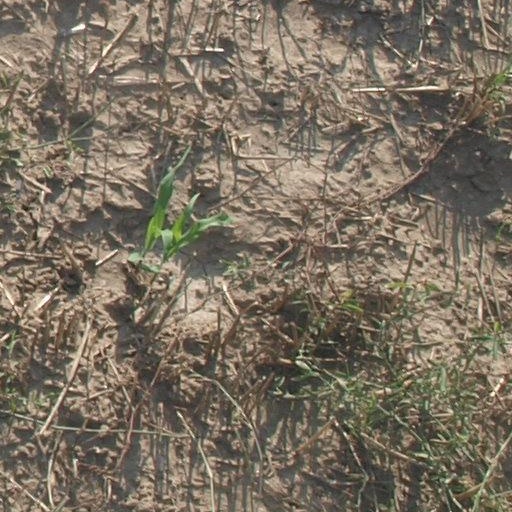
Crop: maize; corn